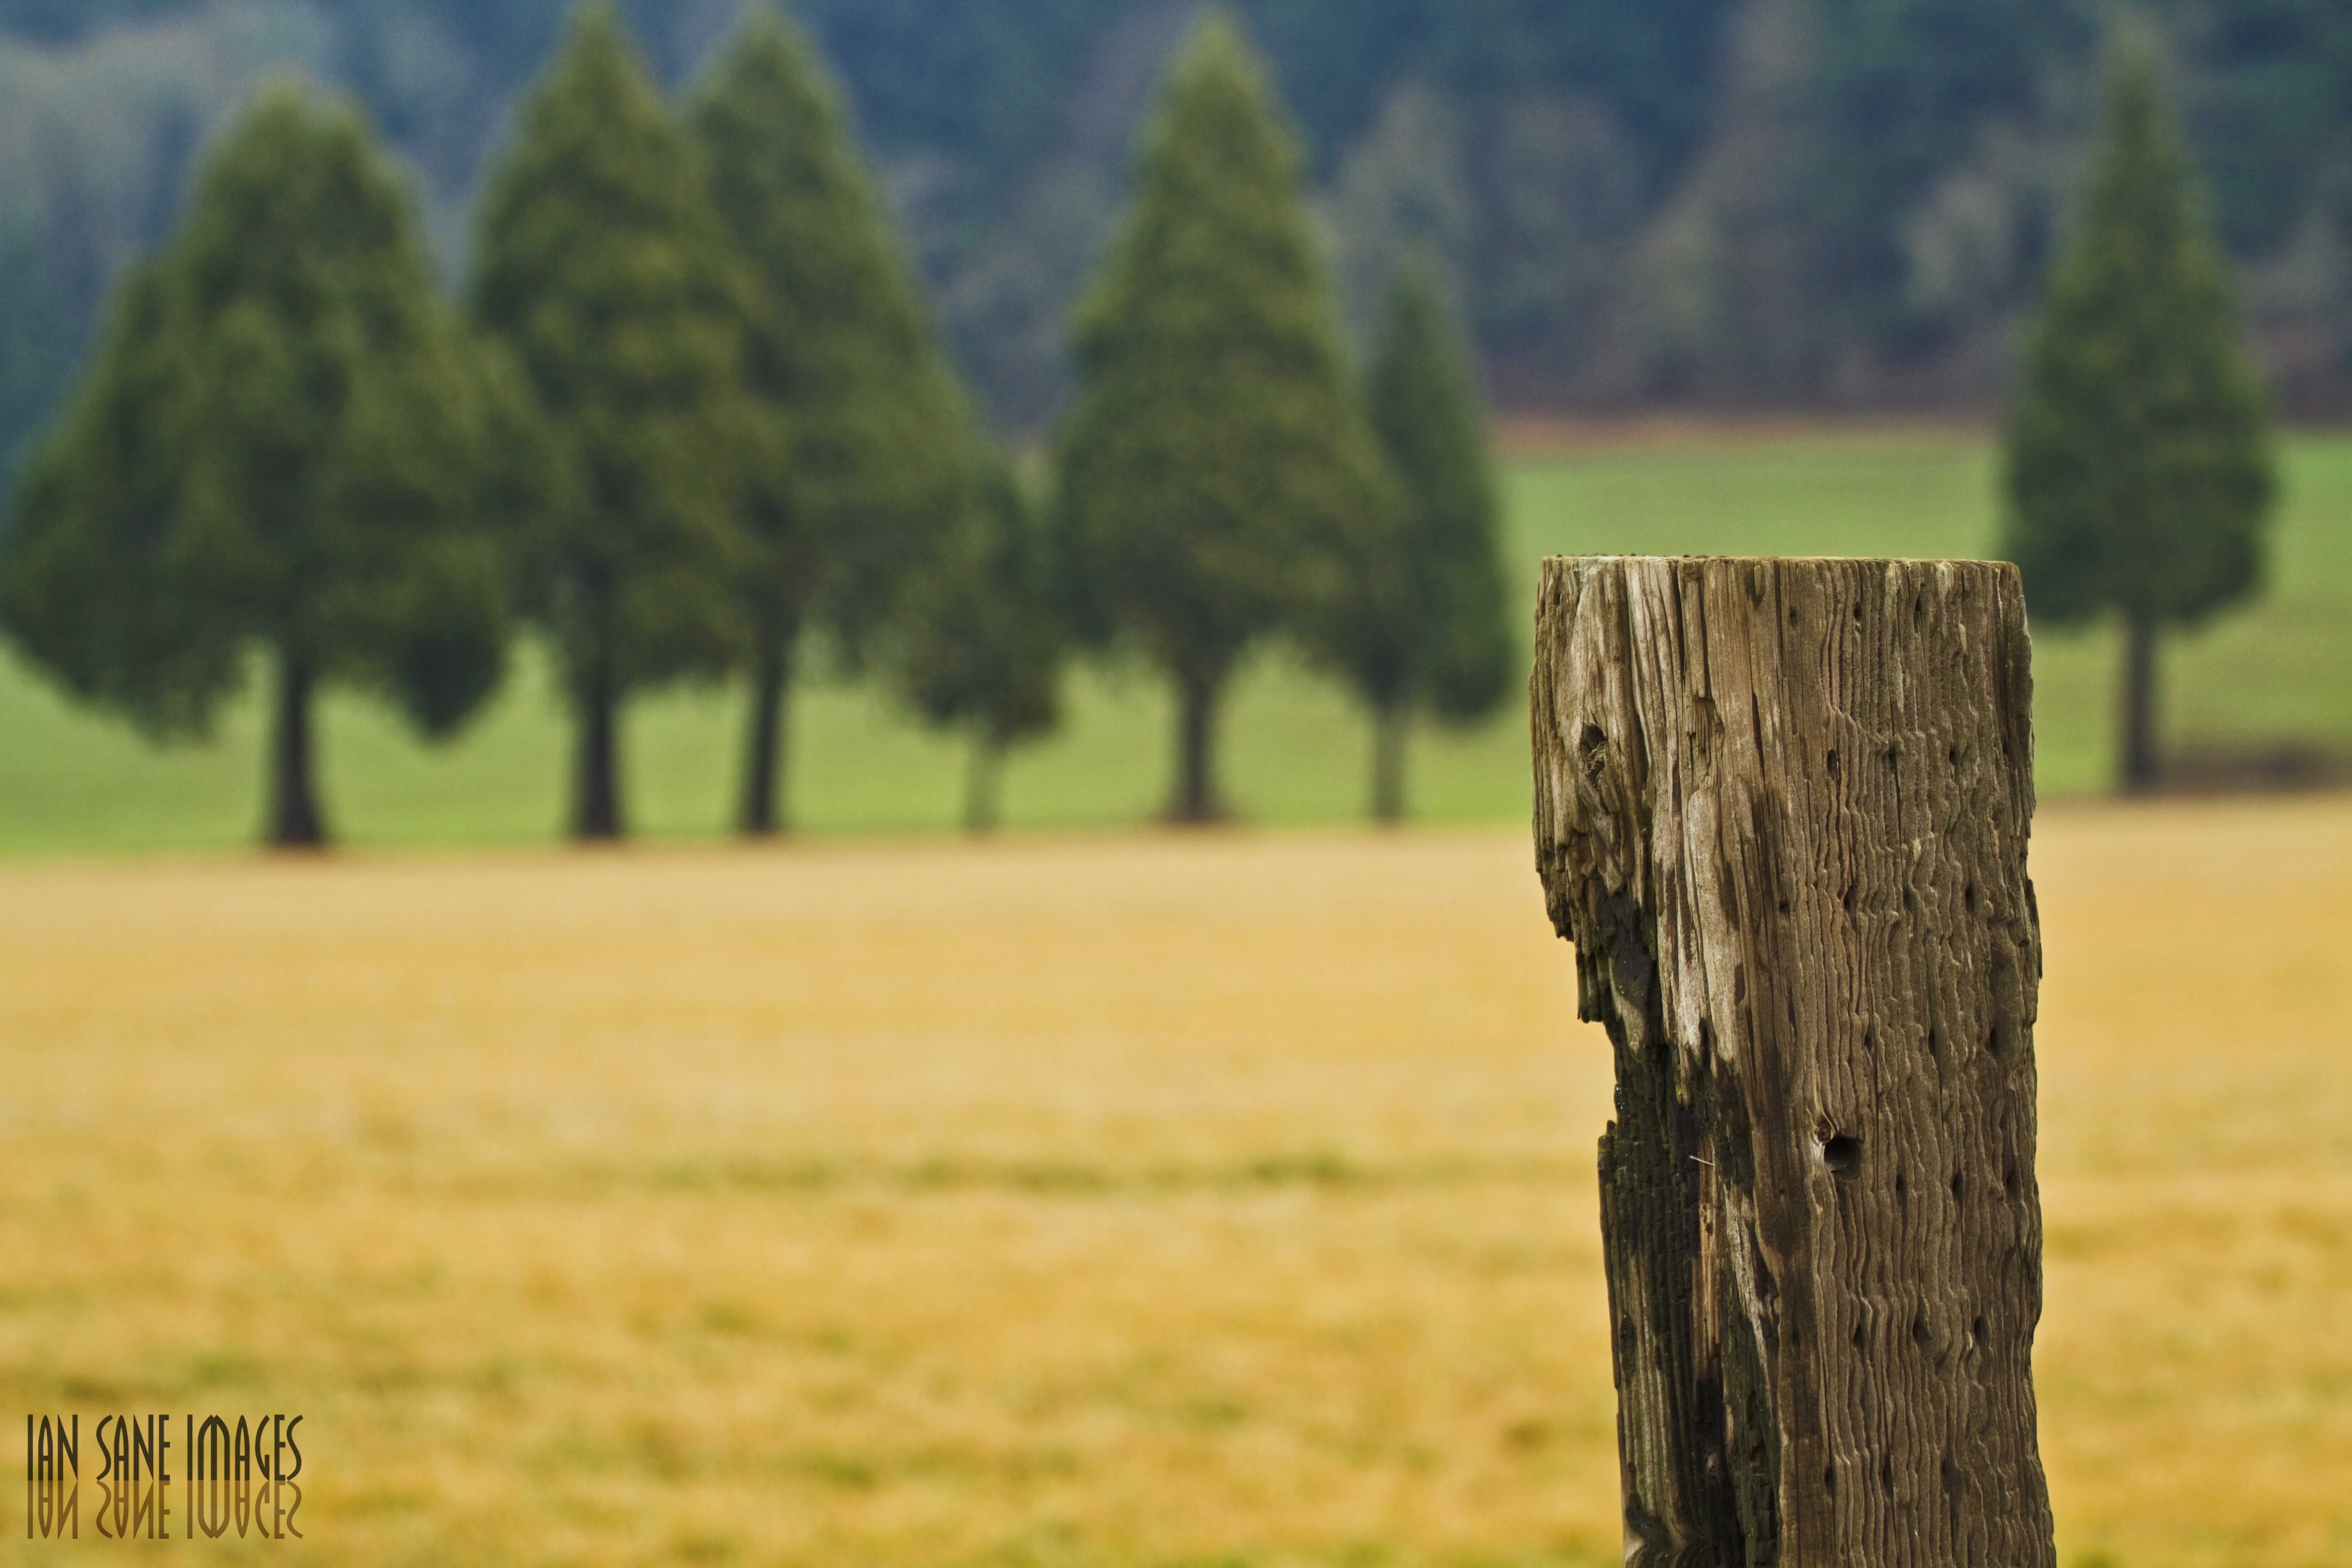
landscape, tree, nature, grass, bokeh, fence, post, plant, wood, road, field, camera, meadow, prairie, sunlight, morning, leaf, flower, valley, country, line, green, lens, crop, autumn, canon, soil, agriculture, plain, eos, is, background, grassland, 7d, images, usm, habitat, loop, ecosystem, ne, oregon, ian, sane, silverton, ef100400mm, f4556l, evens, rural area, filler, natural environment, grass family, woody plant